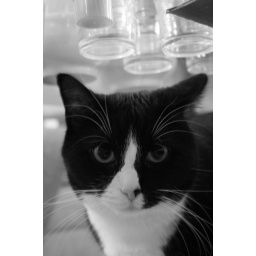
under our glass table